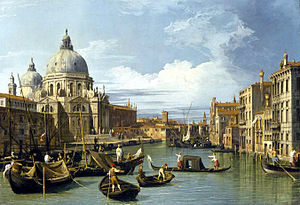
Canaletto
Canale Grande, Venedig, malet ca. 1730.
Giovanni Antonio Canal var en venetiansk maler, kendt som Canaletto, og berømt for sine prospekter eller veduter fra Venedig. Han var også en betydelig raderer. Canaletto sammen med Giambattista Pittoni, Giovanni Battista Tiepolo danner de traditionelle store Old Masters i denne periode.